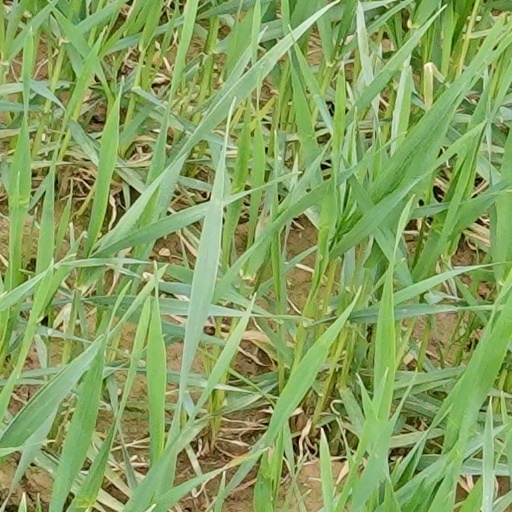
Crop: wheat